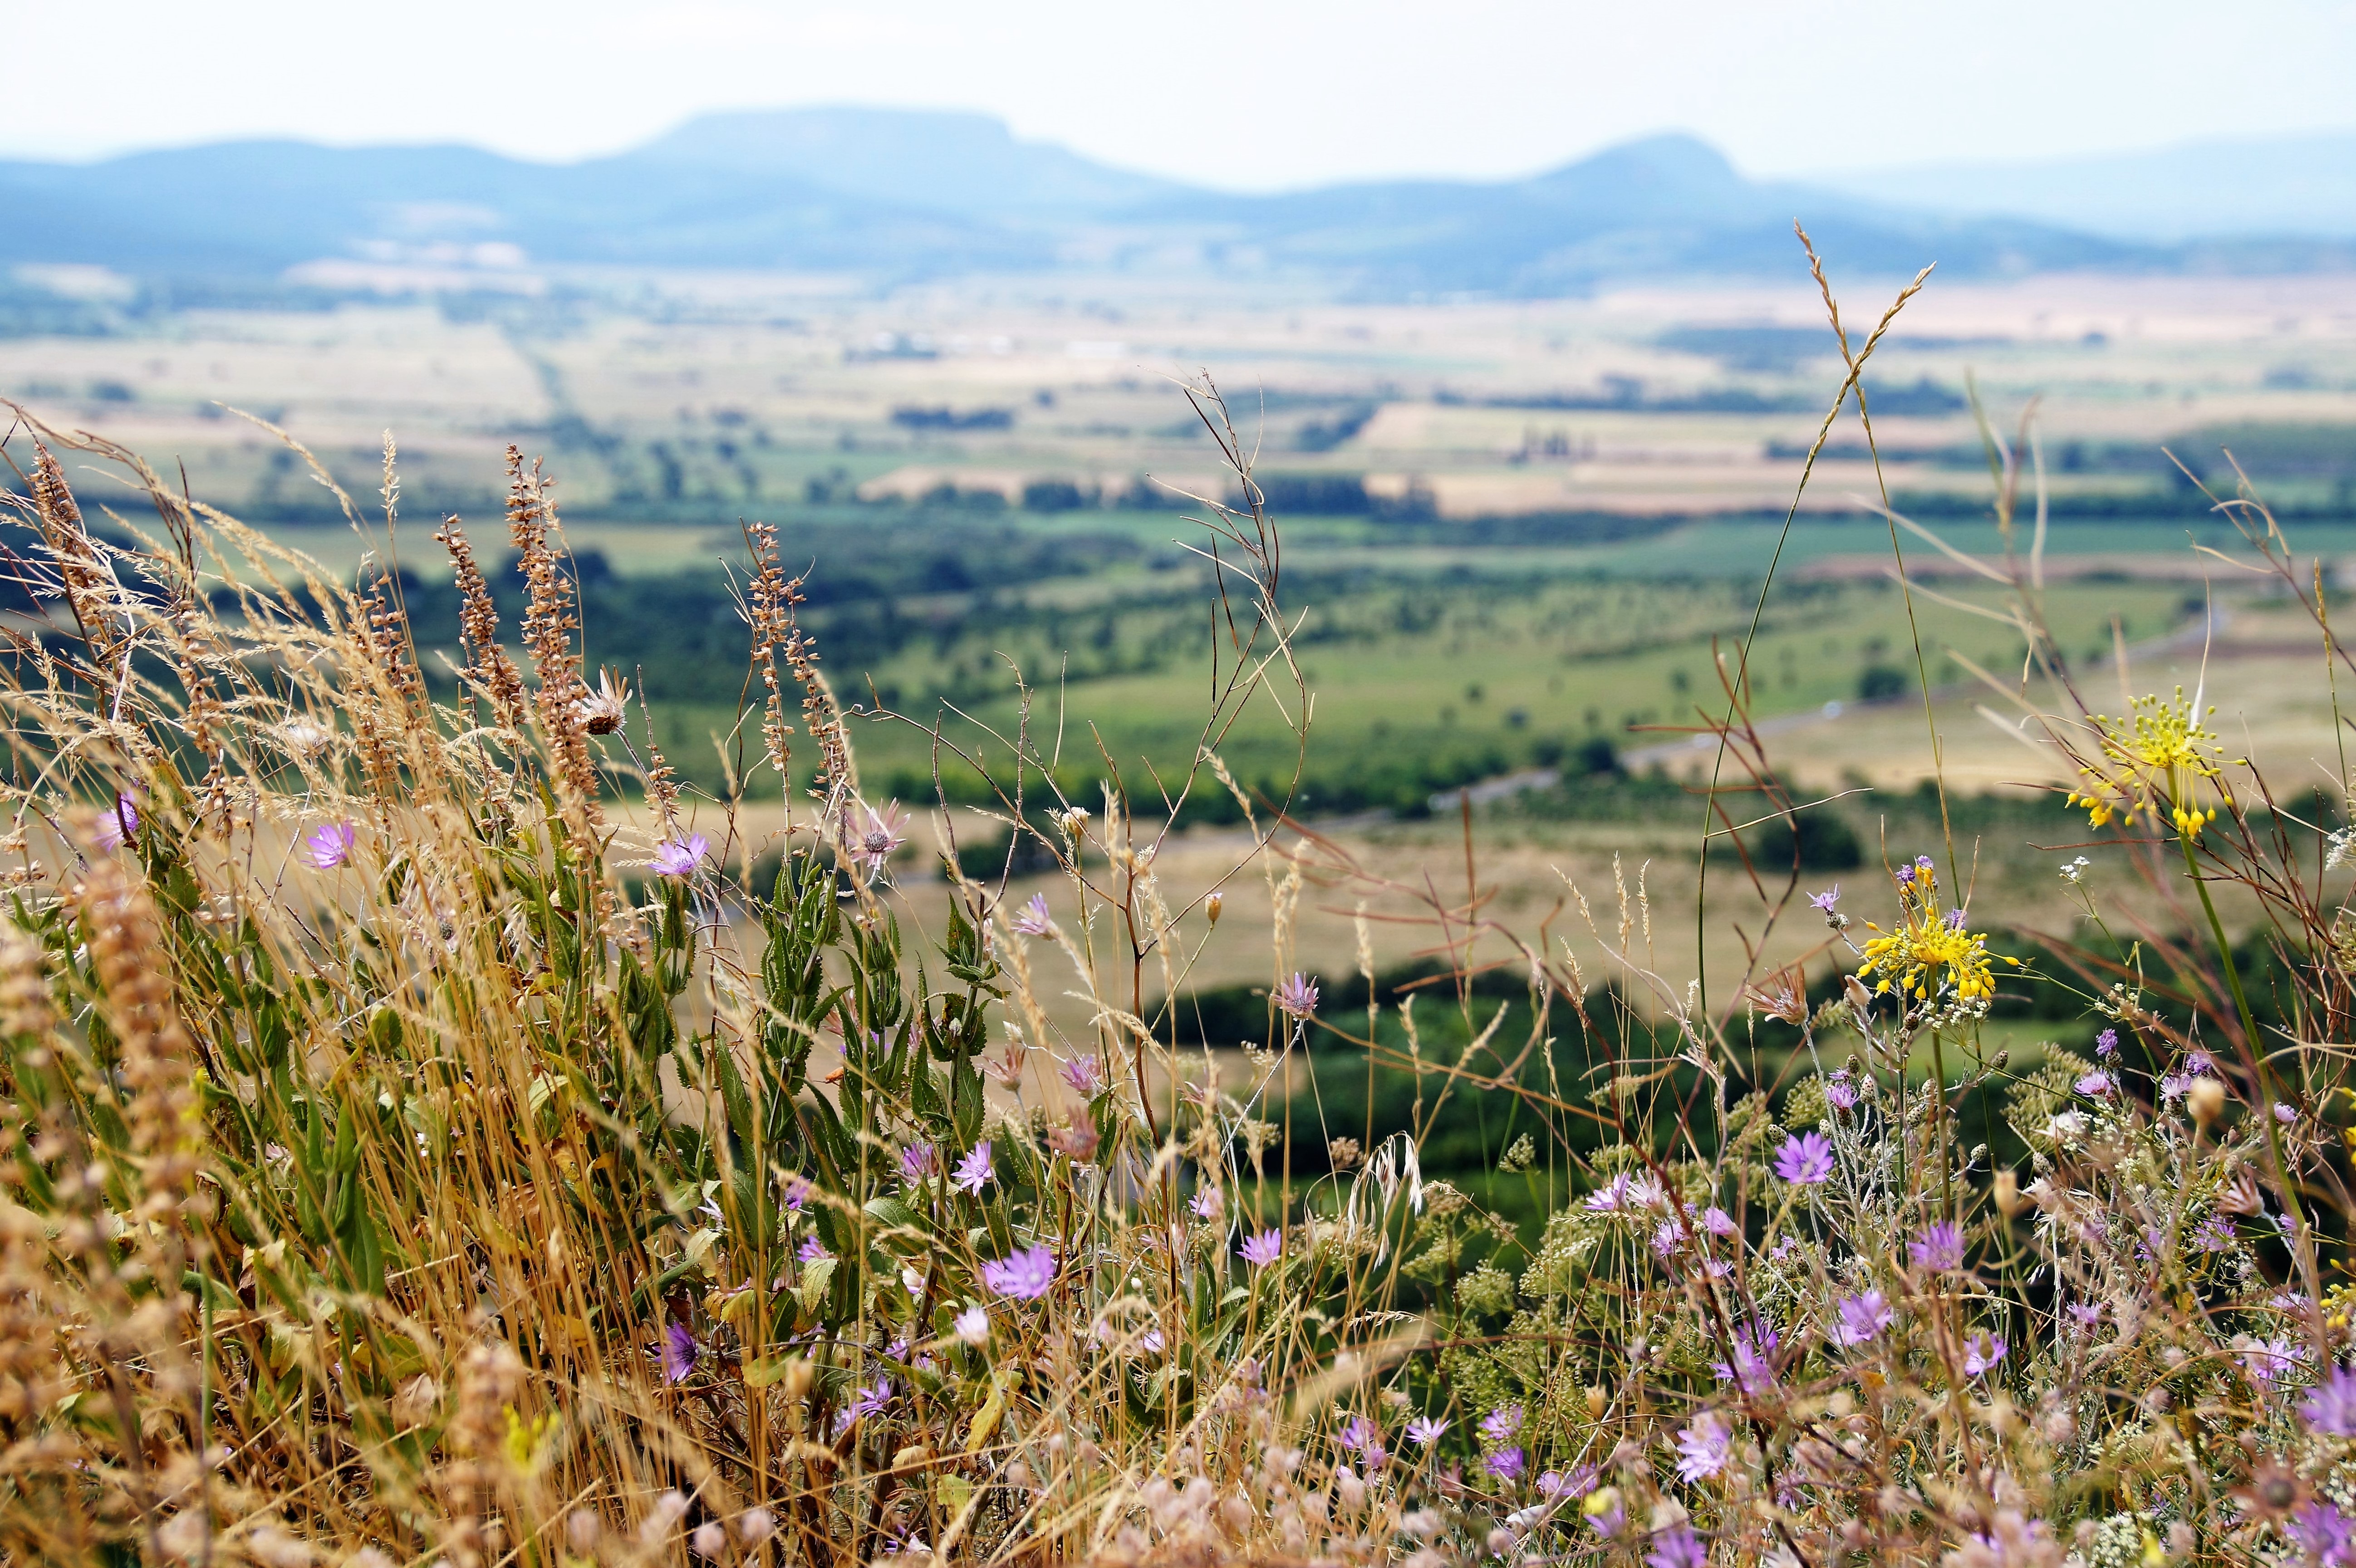
landscape, coast, nature, grass, mountain, plant, field, meadow, prairie, hill, flower, view, autumn, agriculture, flora, wildflower, flowers, grassland, wildflowers, habitat, balaton, ecosystem, rural area, natural environment, geographical feature, grass family